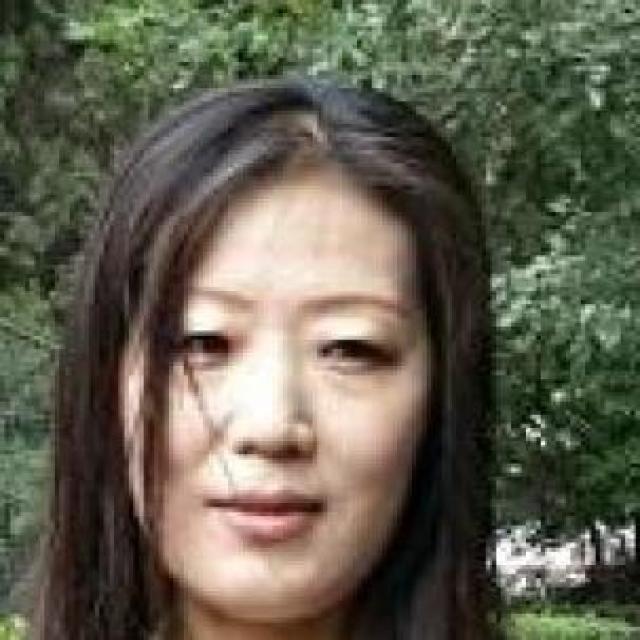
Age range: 45-64